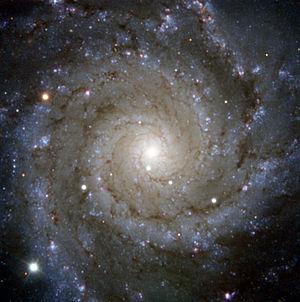
Une galaxie spirale de grand style est un type de galaxie spirale avec des bras spiraux importants et bien définis. Elle se distingue ainsi de la galaxie spirale cotonneuse, qui possède des caractéristiques structurales plus subtiles. Les bras spiraux d'une galaxie spirale de grand style s'étendent clairement autour de la galaxie sur plusieurs radians et peuvent être observés jusqu'à une bonne distance du noyau.